East Canton High School

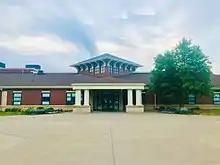
Front entrance of East Canton Schools.

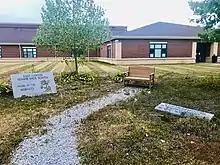
Remembrance Garden.

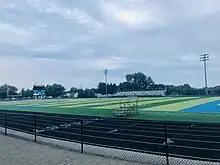
East Canton Football and Track Field.

East Canton High School is a public high school in East Canton, Ohio. It is the only high school in the Osnaburg Local School District. Although the school's athletic teams have the mascot of the Hornets, the East Canton's girls' basketball team is nicknamed the Wizards. The East Canton boys cross country team has also been nicknamed the packmen due to their excellent pack running.